Nunc dimittis

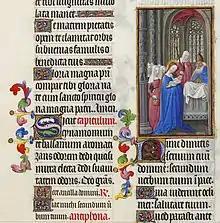
The start of the "Nunc dimittis" in the Très Riches Heures du Duc de Berry

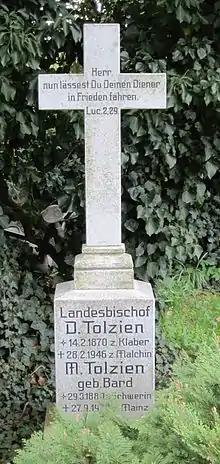
German translation on a tombstone

The "Book of Common Prayer" (1662) was derived from the King James Version (1611) of the Bible. Its text for this canticle is the same as in the prayer book, except for the last line. The Bible reads: "A light to lighten the Gentiles, and the glory of thy people Israel."